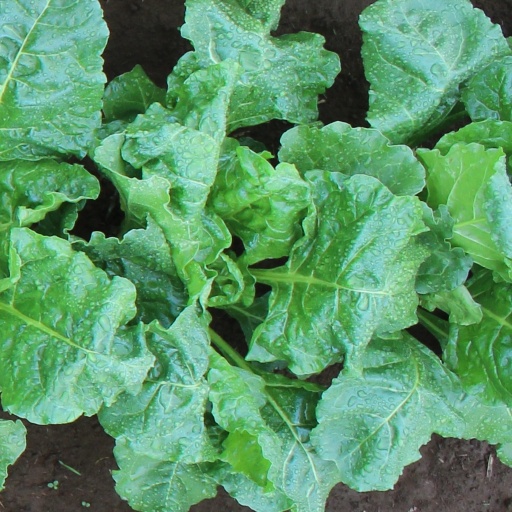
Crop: sugar beet